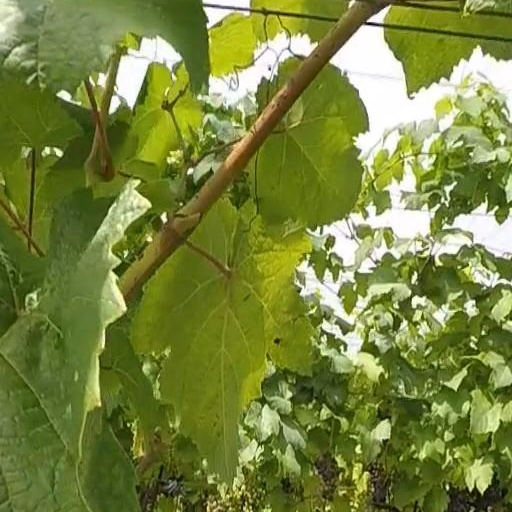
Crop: grape